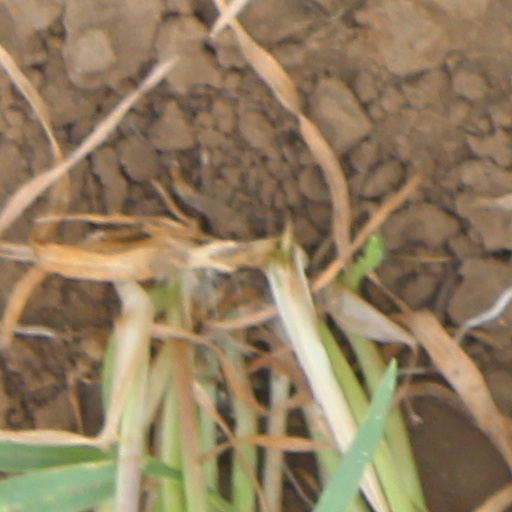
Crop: wheat